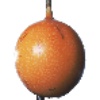
Label: granadilla